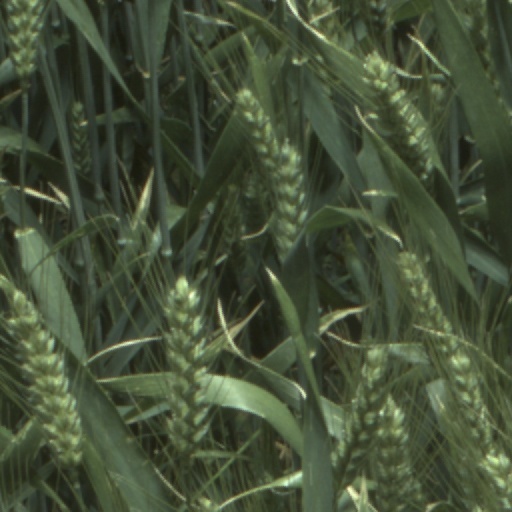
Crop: wheat